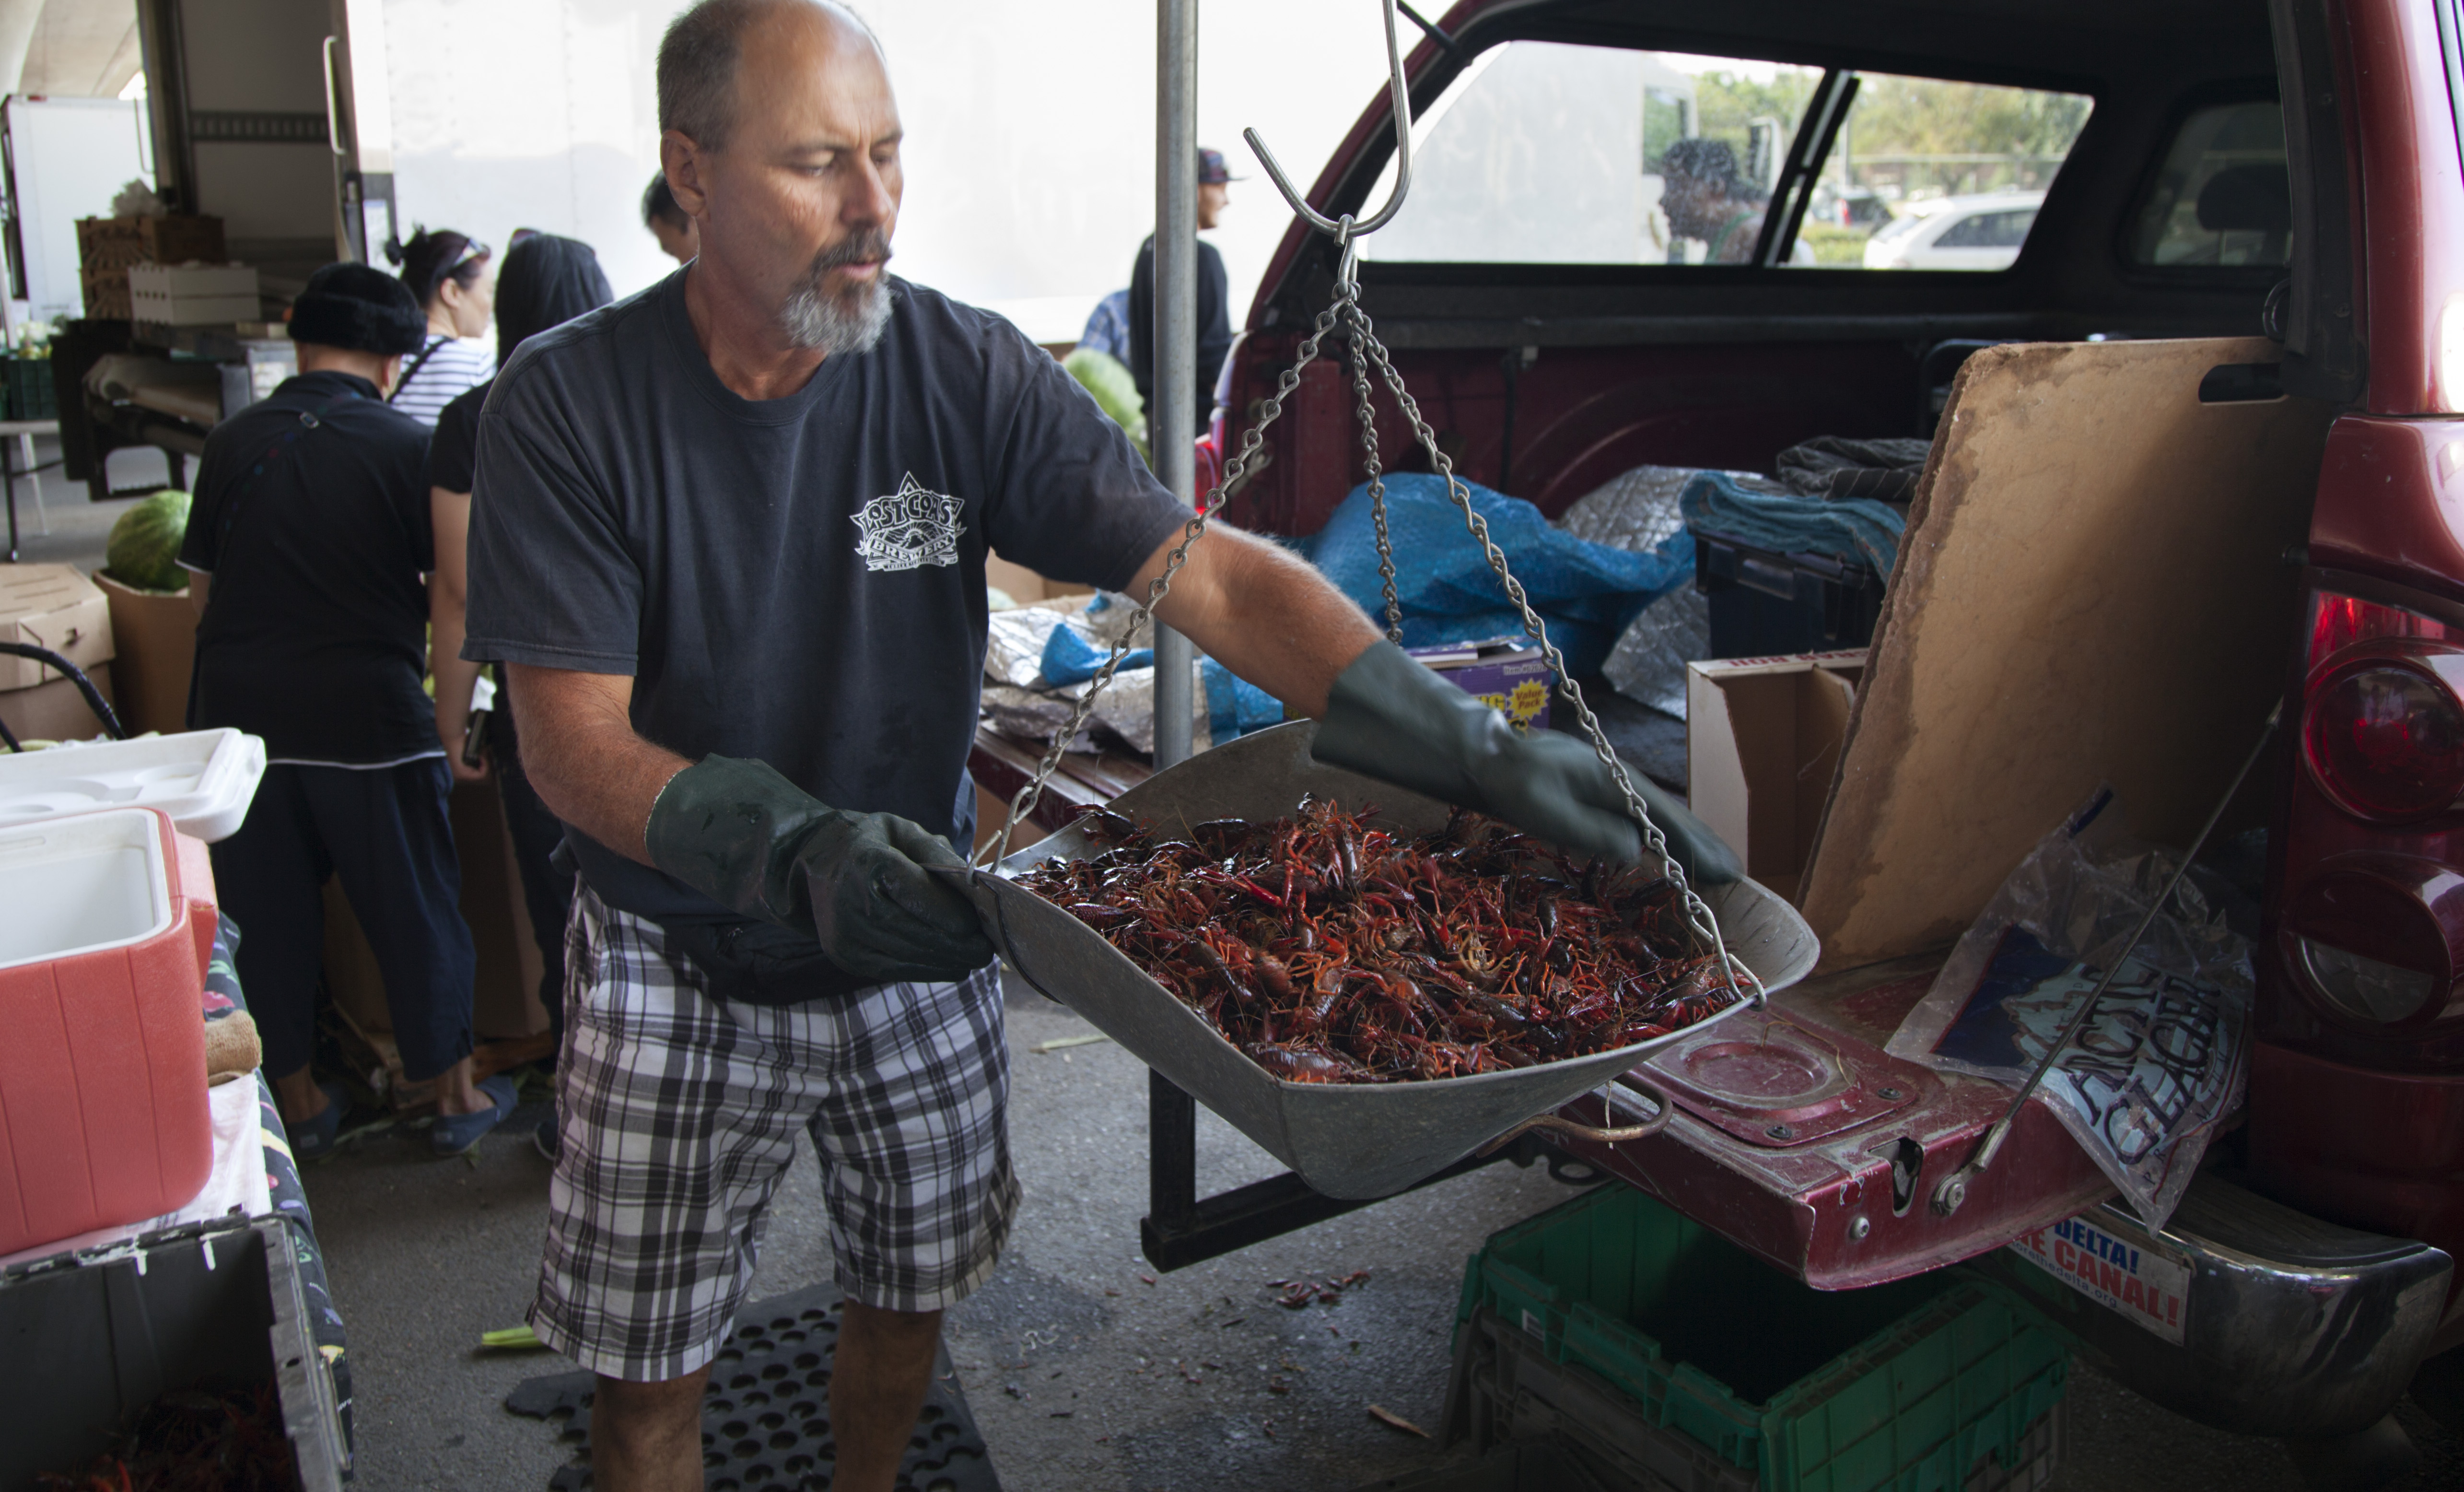
city, food, vendor, vehicle, market, public space, farmersmarket, sacramento, crawfish, crayfish, mudbugs, crawdads, freshwaterlobsters, sense